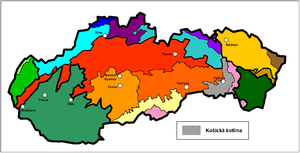
Le bassin de Košice est une dépression située dans le Sud-Est de la Slovaquie. Elle est limitée à l'ouest par le karst de Slovaquie et les monts Métallifères slovaques, au nord par les hautes terres de Šariš et les hautes terres de l'Ondava, à l'est par les monts de Slanec. Elle est ouverte au sud vers la frontière avec la Hongrie. Elle appartient à la dépression de Lučenec-Košice.